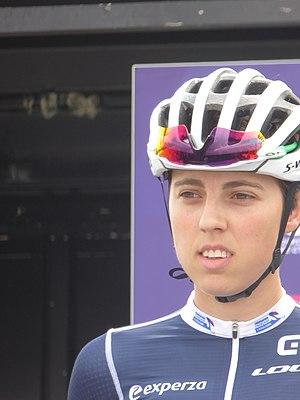
Séverine Eraud, née le 24 février 1995 à Châteaubriant, est une coureuse cycliste française.